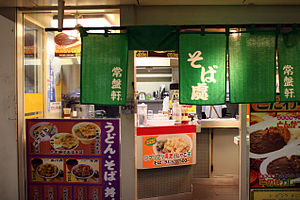
Soba
Buffet med soba og udon på Shinagawa Station i Tokyo.
Soba er tynde gråbrune nudler af boghvede fra det japanske køkken.